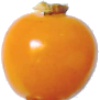
Label: physalis